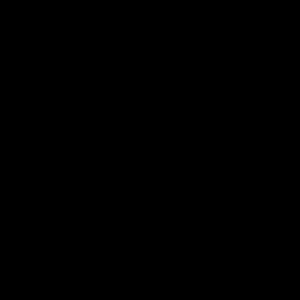
Jerngarden
Jerngardens symbol
Jerngarden er den almindelige betegnelse for en rumænsk, fascistisk bevægelse.